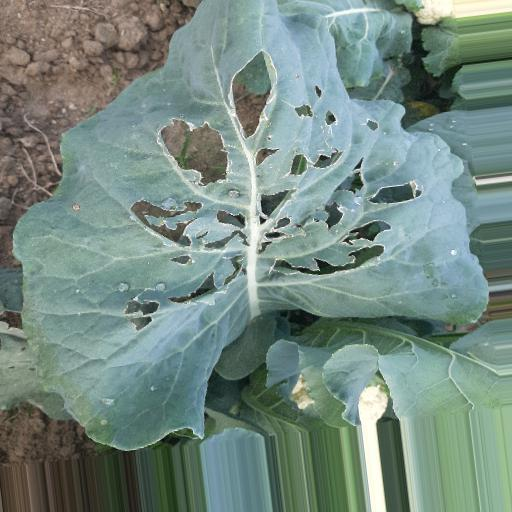
Label: Black Rot